Priscilla Presley

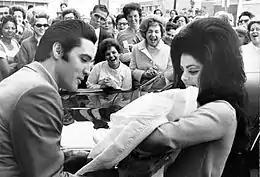
Elvis and Priscilla with newborn Lisa Marie, February 1968

After Elvis's return to the US, Priscilla managed to stay in touch with him by phone, though they did not see each other again until the summer of 1962, when Priscilla's parents agreed to let her visit for two weeks. They allowed her to go, on the condition Elvis pay for a first-class round trip ticket and arrange for her to be chaperoned at all times. She was also expected to write to her parents every day. Elvis agreed to all these demands, and Priscilla flew to Los Angeles. Elvis told her they were going to Las Vegas, and to placate her parents, he had Priscilla write a postcard for every day they would be away, with the intent that each would be mailed daily from Los Angeles by a member of his staff.